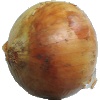
Label: white_onion